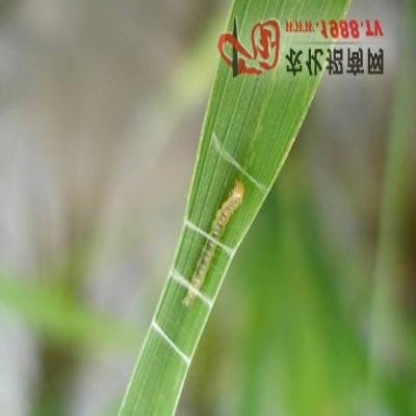
Nhãn: Sâu cuốn lá lớn ( Rice skipper)